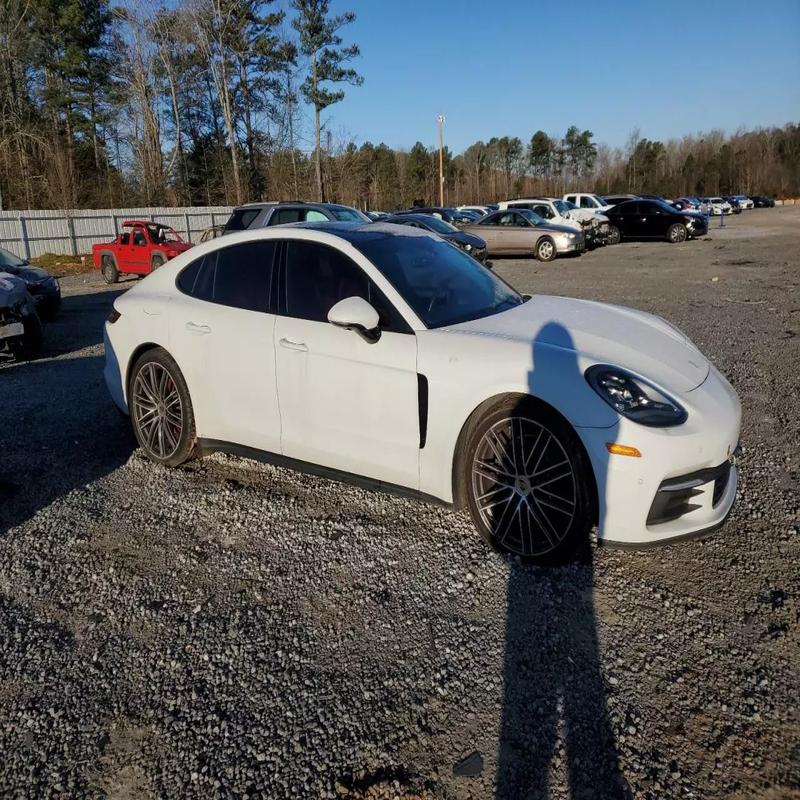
Aucun dommage détecté.
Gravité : aucun